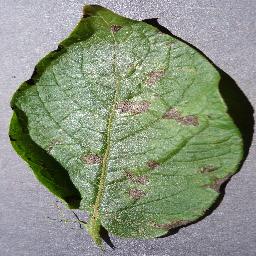
Etiqueta: Tizon_Temprano